Army No. 108 Wireless Set

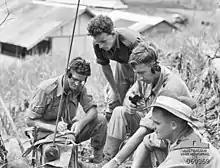
Students of the School of Signals, New Guinea Force, working with a 108 Army Wireless Set

The No. 108 Wireless Set was a wireless radio transceiver used by the Australian Army during the World War II. The unit was based on the Wireless Set No. 18 and was modified during its production forming 3 different variants: Mk1, Mk2 and Mk3.